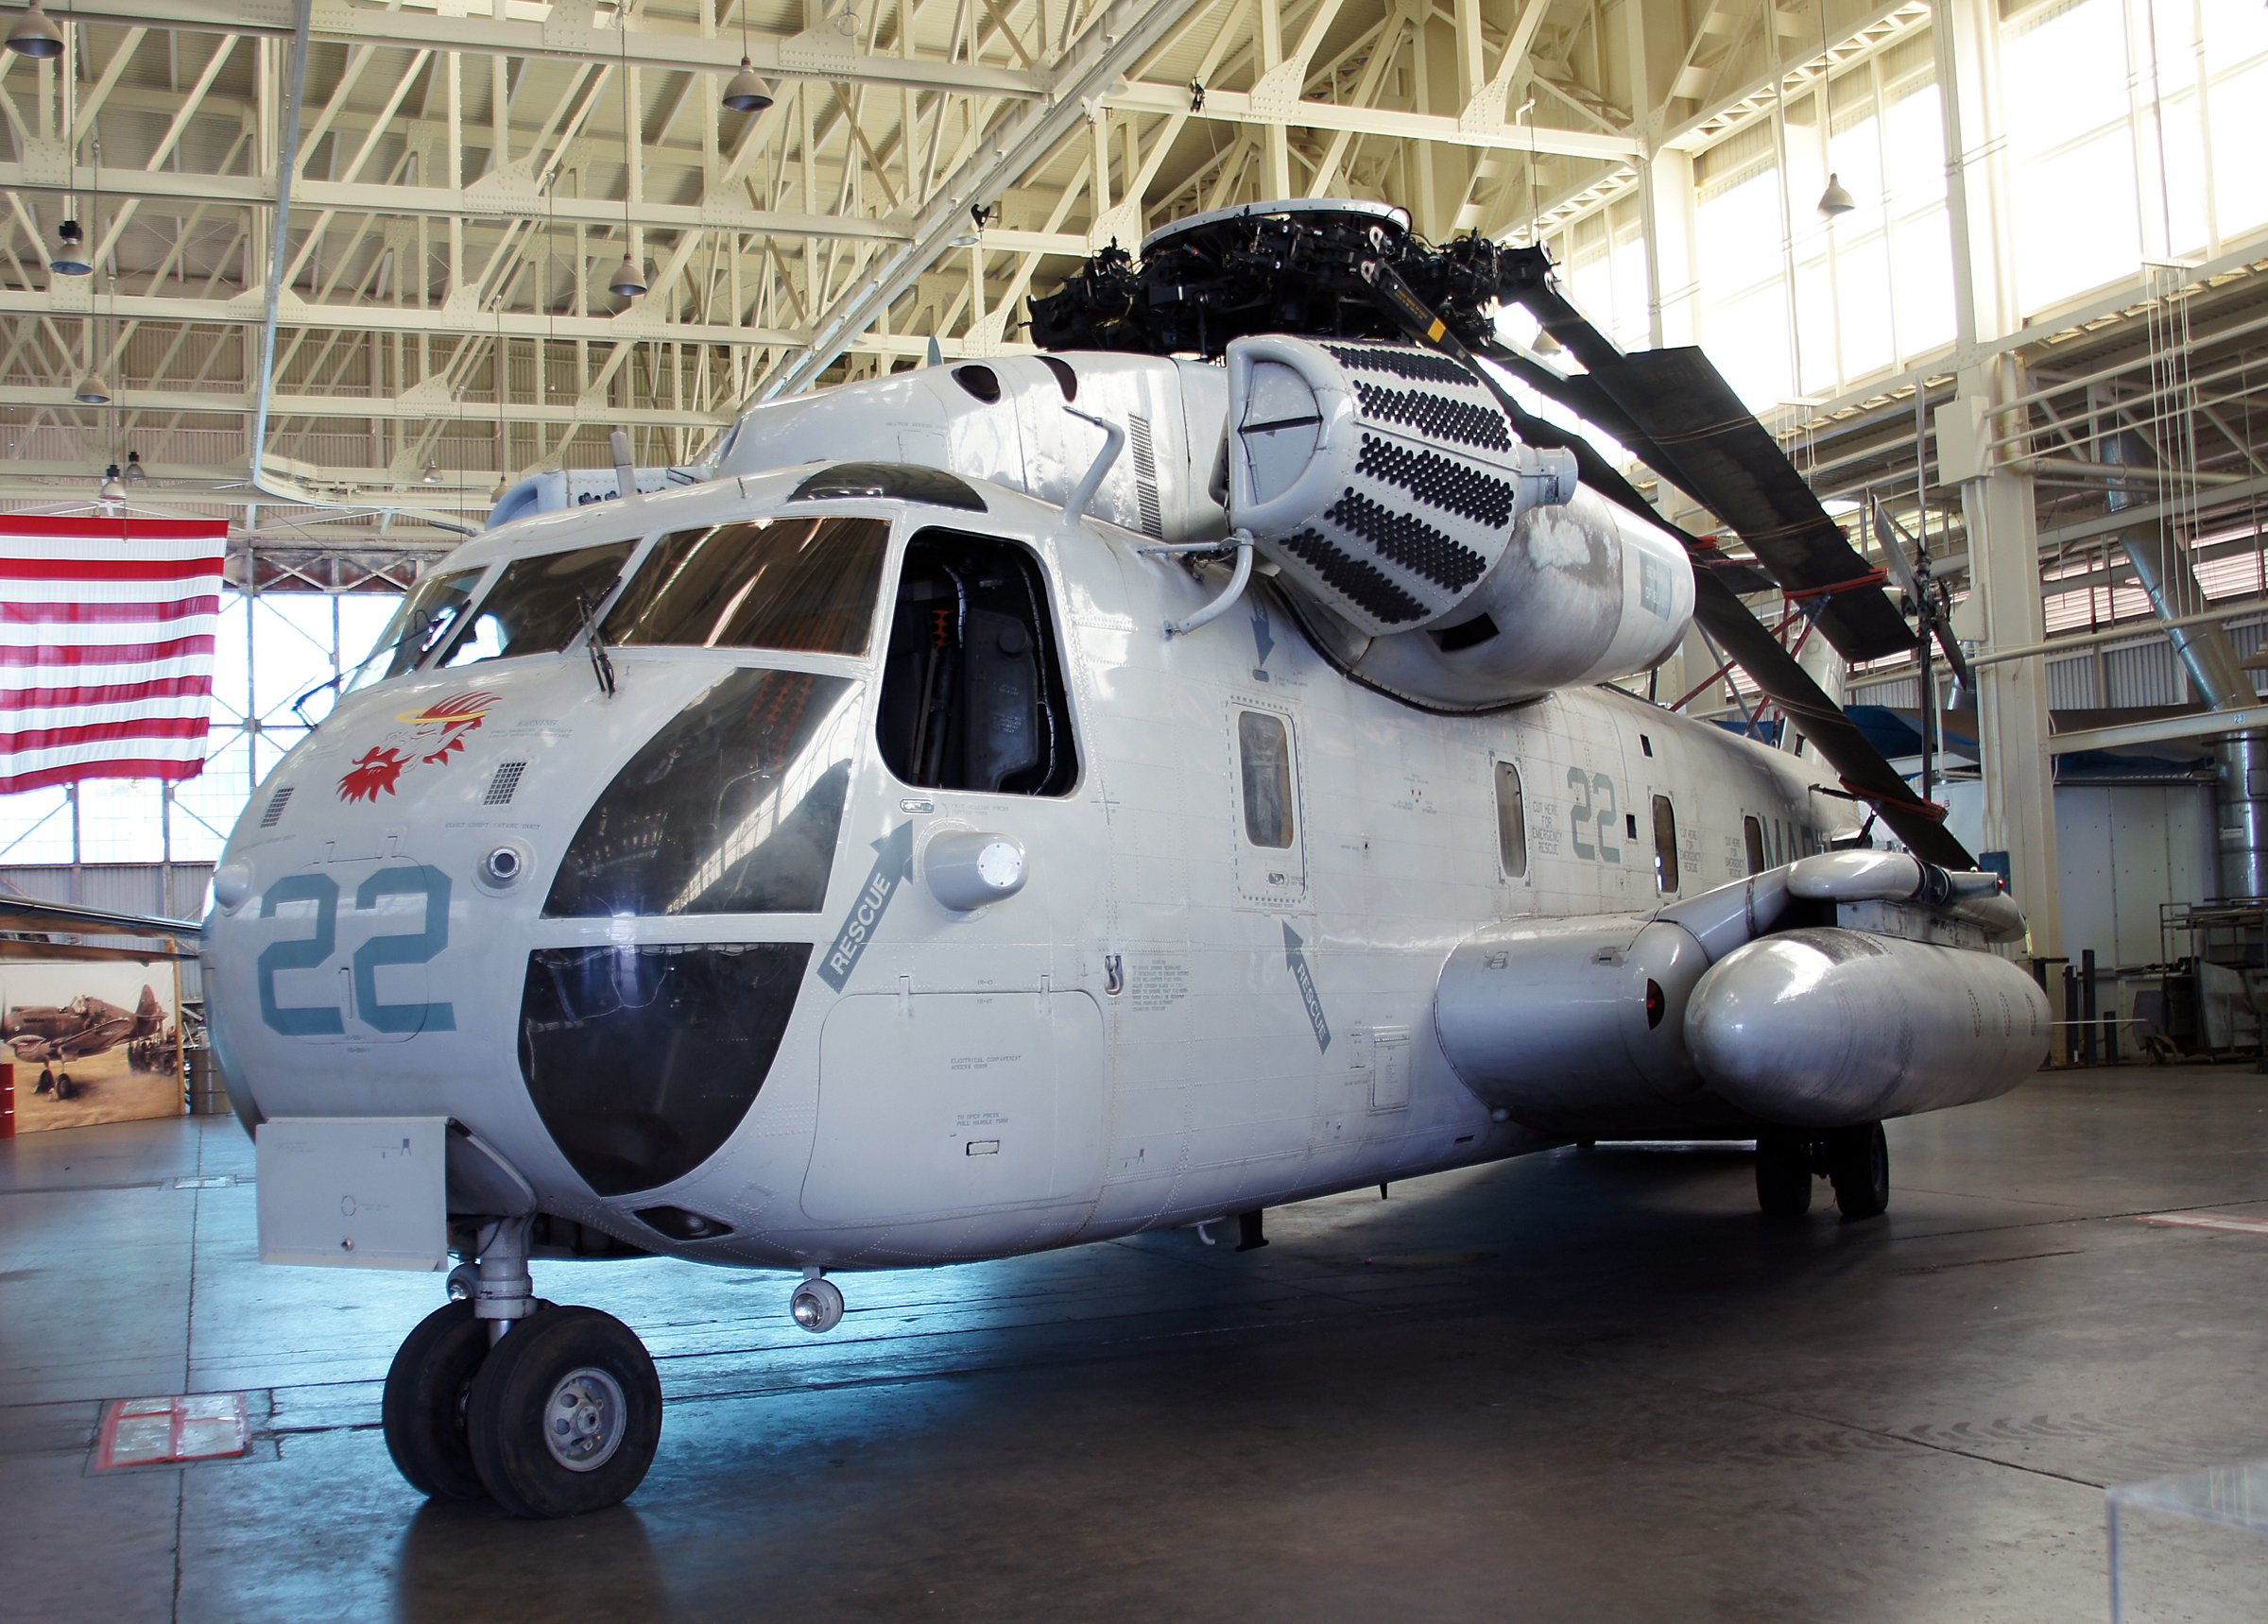
aircraft, vehicle, aviation, helicopter, publicdomain, pacificavationmuseum, rotorcraft, air force, atmosphere of earth, aerospace engineering, aircraft engine, military helicopter, sikorsky s 61